Blunt baronets

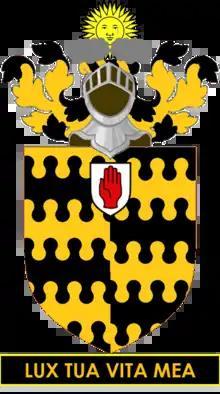
"Arms: Per pale Or and Sable barry nebuly of six counterchanged; Crest: Issuing out of Clouds a Sun in Splendour charged with an Eye issuing Tears all proper; Motto: Lux Tua Vita Mea (Thy light is my life)"

The Blunt Baronetcy, of the City of London, is a title in the Baronetage of Great Britain. It was created on 17 June 1720 for John Blunt, the famous perpetrator of the South Sea Bubble, for his good work for the nation of Great Britain. From 1703 he was the secretary of the Hollow Sword Blade Company, a joint-stock company effectively operating as a bank. He was a director of the South Sea Company from 1711. He was the main architect of the ambitious scheme for the company to assume the National Debt, and when the bribery and fraud were revealed, Parliament confiscated all his assets except £5,000, while most directors were allowed to retain £10,000.